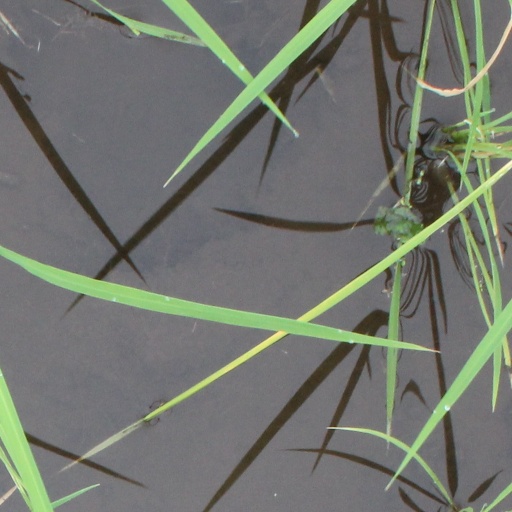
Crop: rice